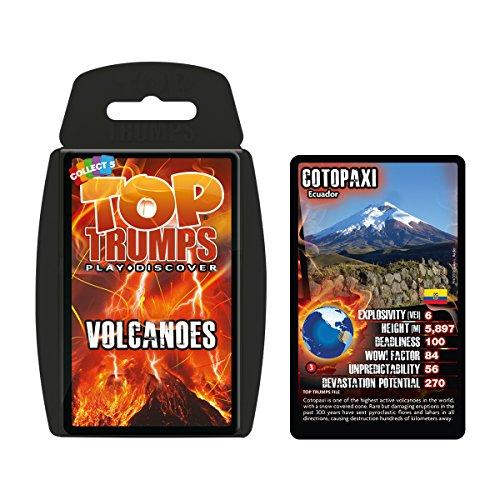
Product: Earth & Space Top Trumps Educational Card Game Bundle
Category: Toys & Games | Games & Accessories | Card Games
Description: Entertaining educational card game loved for bringing the whole Earth and space to life.
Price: $21.18
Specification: ProductDimensions:9x10.5x1inches|ItemWeight:14.1ounces|ShippingWeight:15ounces(Viewshippingratesandpolicies)|ASIN:B07Q898TXH|Itemmodelnumber:003101|Manufacturerrecommendedage:6yearsandup